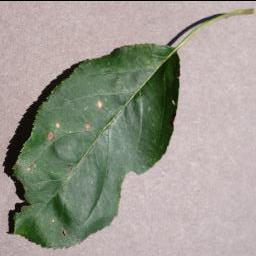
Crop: apple
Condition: black_rot